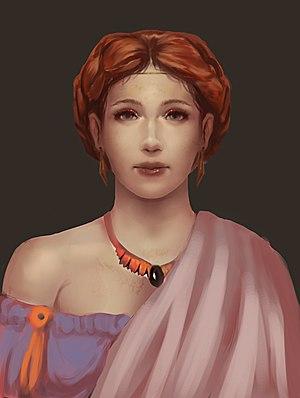
Servilia Caepionis est la mère de Brutus et une des maîtresses de César. Elle est la demi-sœur, par sa mère, de Caton d'Utique. Son grand-père, Quintus Servilius Caepio, est le consul de -106, qui en -105 a causé la défaite romaine à Orange. Sa mère était Livia Drusa.